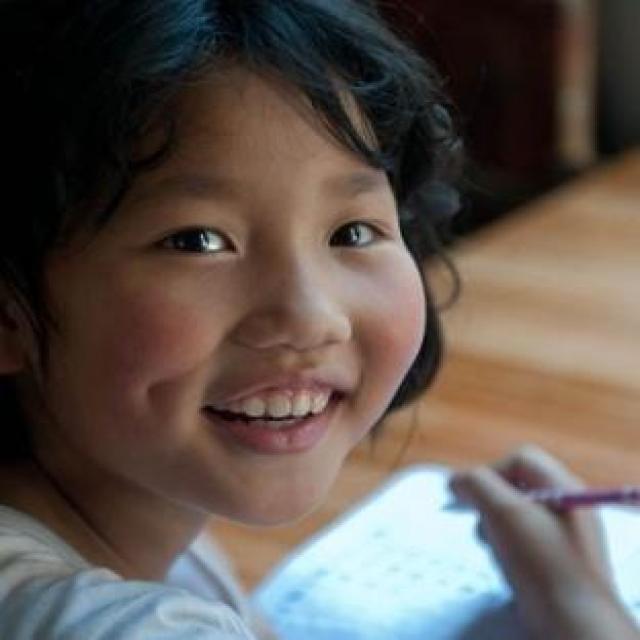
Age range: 0-12